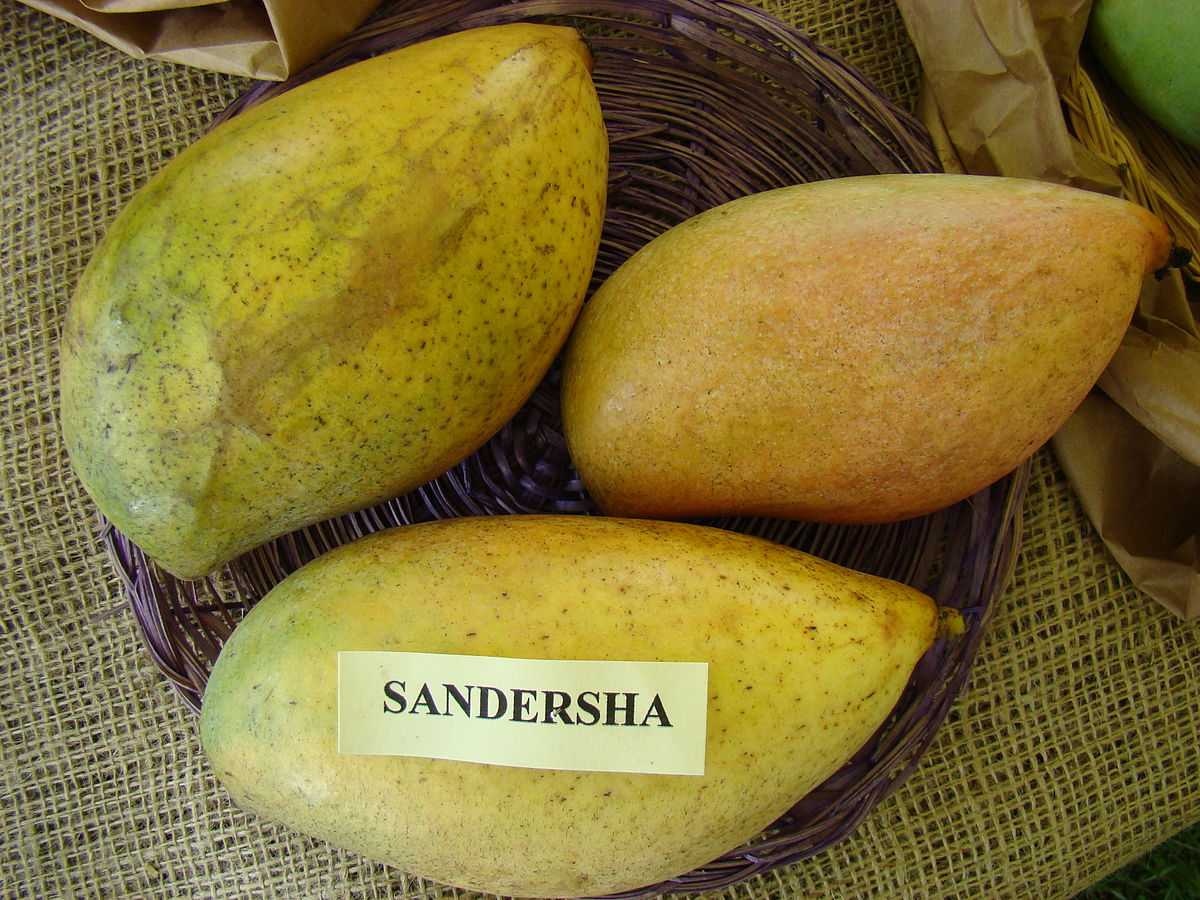
Label: Mango